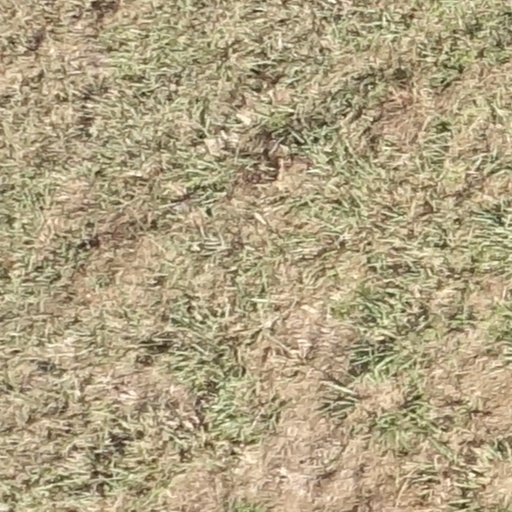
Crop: sorghum